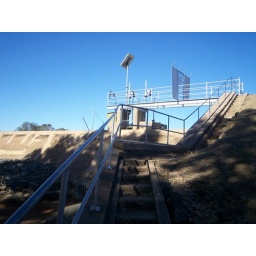
just up over this wall there's a big lake waiting for us